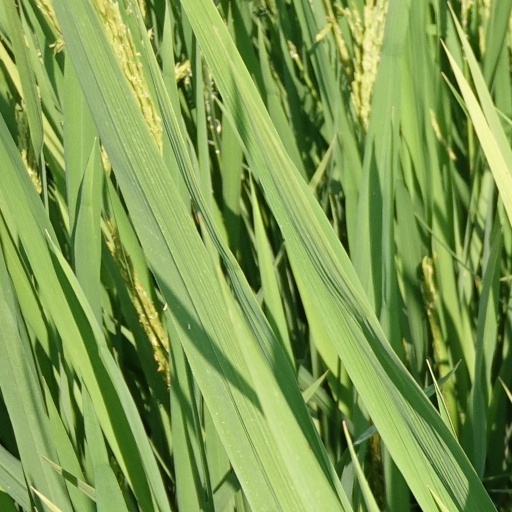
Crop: rice